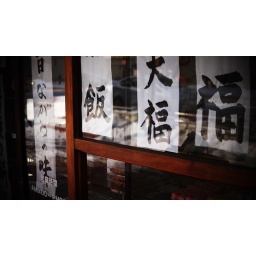
A small shop in Hakodate that sells home-made red bean rice cakes and other goodies.